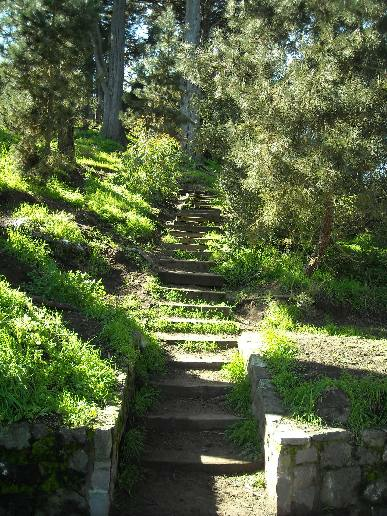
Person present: No